C16orf71

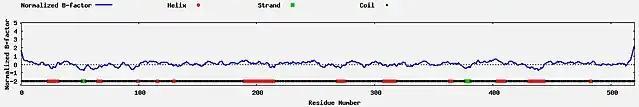
Plot indicating the predicted secondary structure of the protein generated by I-TASSER.

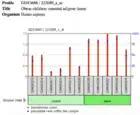
Expression levels of C16orf71 from microarray analysis in obese omental adipose tissue.

Human expression for the gene has been observed primarily in respiratory epithelial tissue, specifically the trachea, larynx, nasopharynx, and bronchus. C16orf71 is also moderately expressed in adipose tissue and testes.